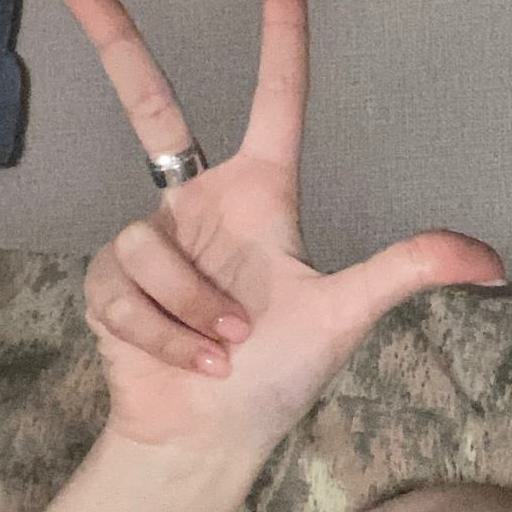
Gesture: three2